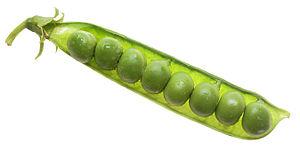
Les petits pois, pois de jardins, ou pois potagers sont les jeunes graines vertes de variétés cultivées du pois, récoltées après leur développement dans les gousses et avant leur maturité. Lorsque ces graines sont récoltées à leur maturité, elles sont appelées pois cassés. Les petits pois sont consommés comme légumes frais. Ils sont plus énergétiques que la majorité des légumes verts. Ils sont aussi intéressants pour leur apport en sucres solubles, en lysine et en fibres, composées en majorité d'hémicelluloses lorsqu'ils sont jeunes. Les petits pois crus sont aussi une bonne source de vitamine C avec 25 mg/100 g, mais celle ci est détruite par la cuisson.